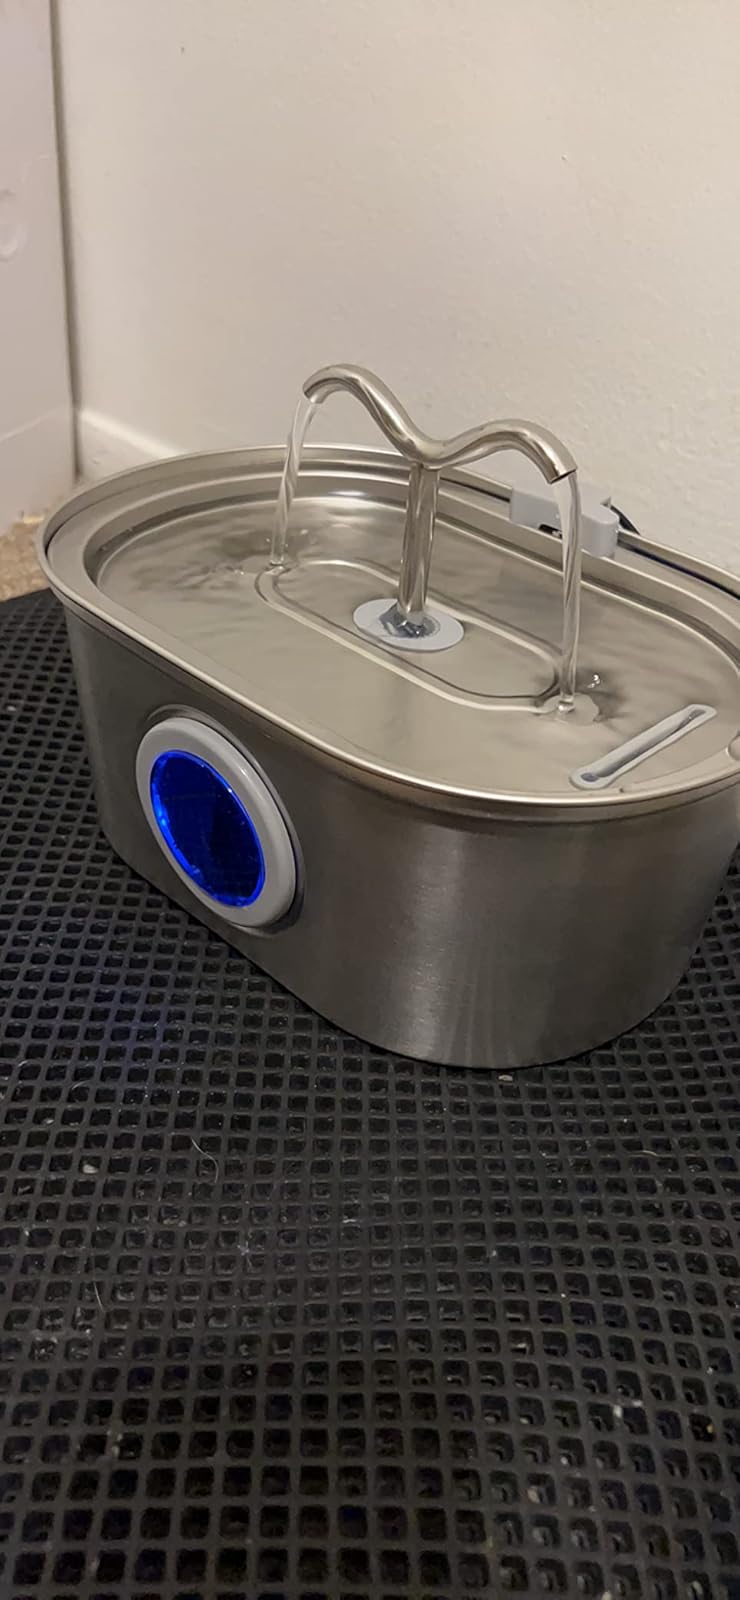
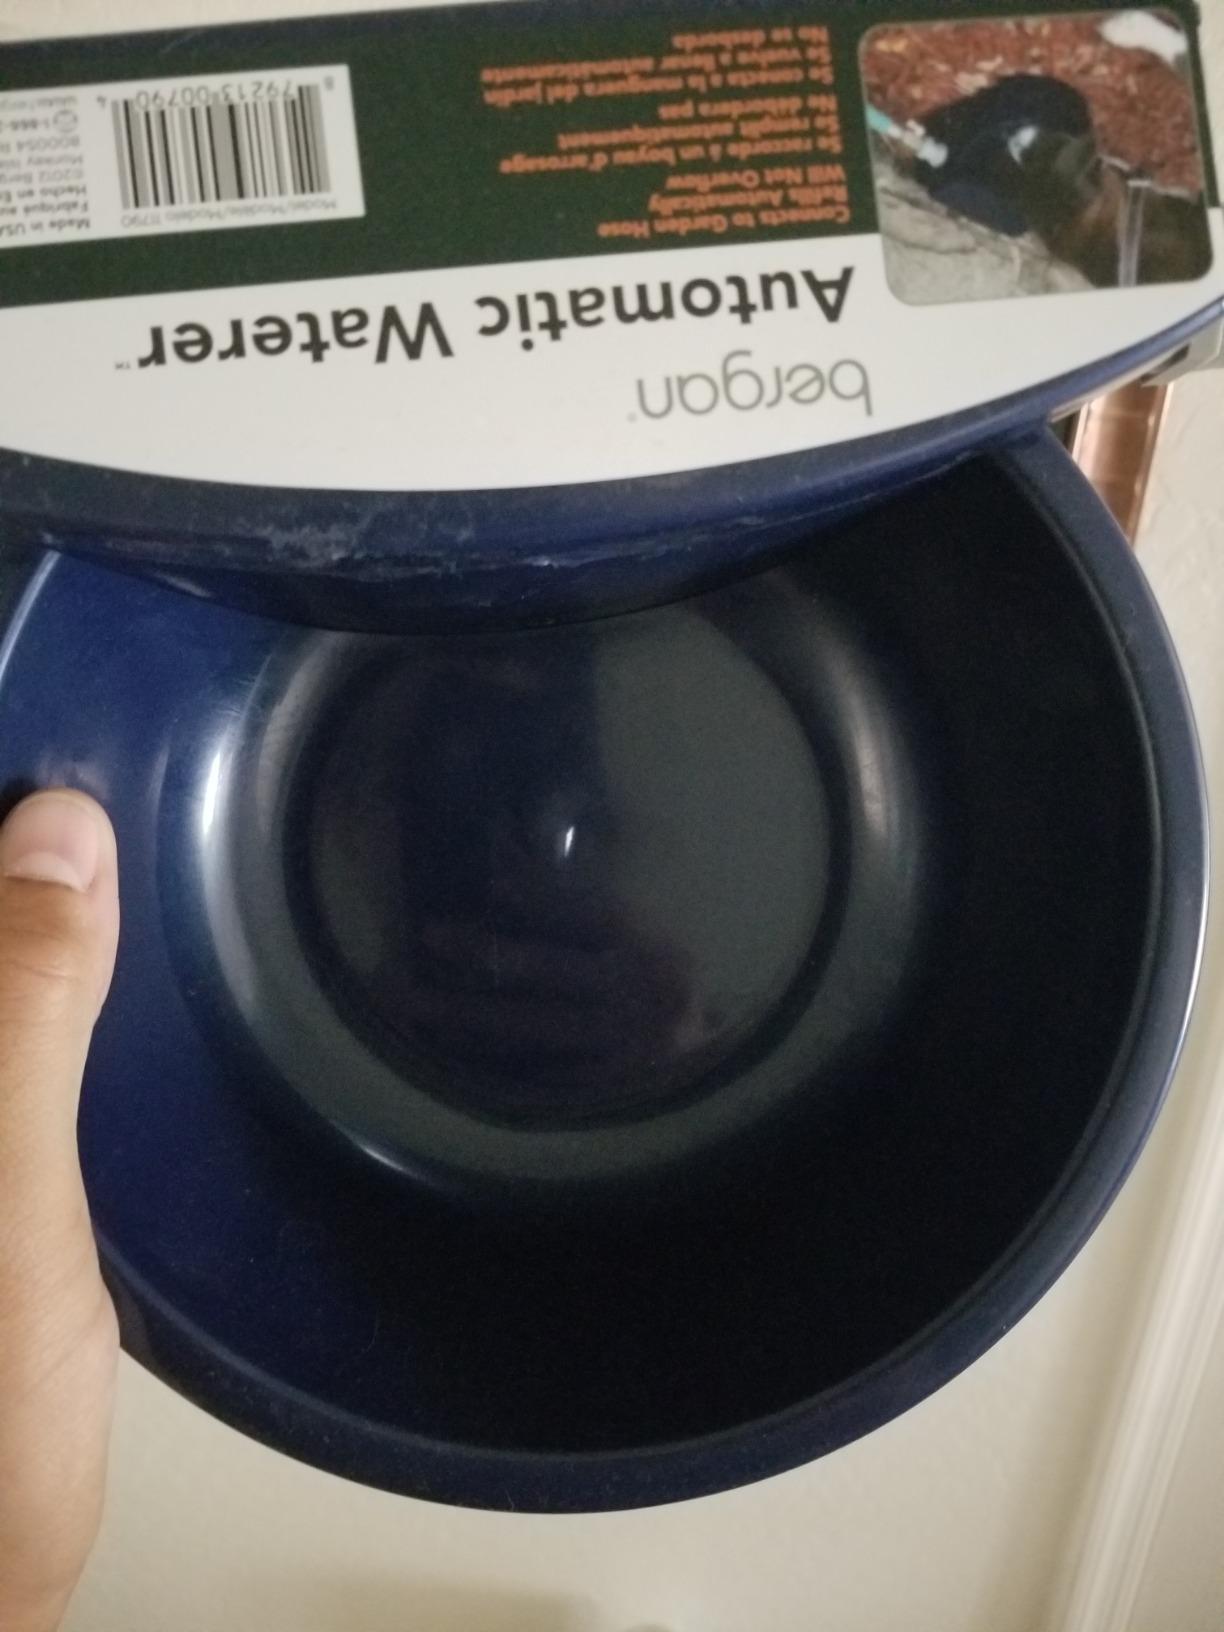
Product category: items_bowl
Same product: no